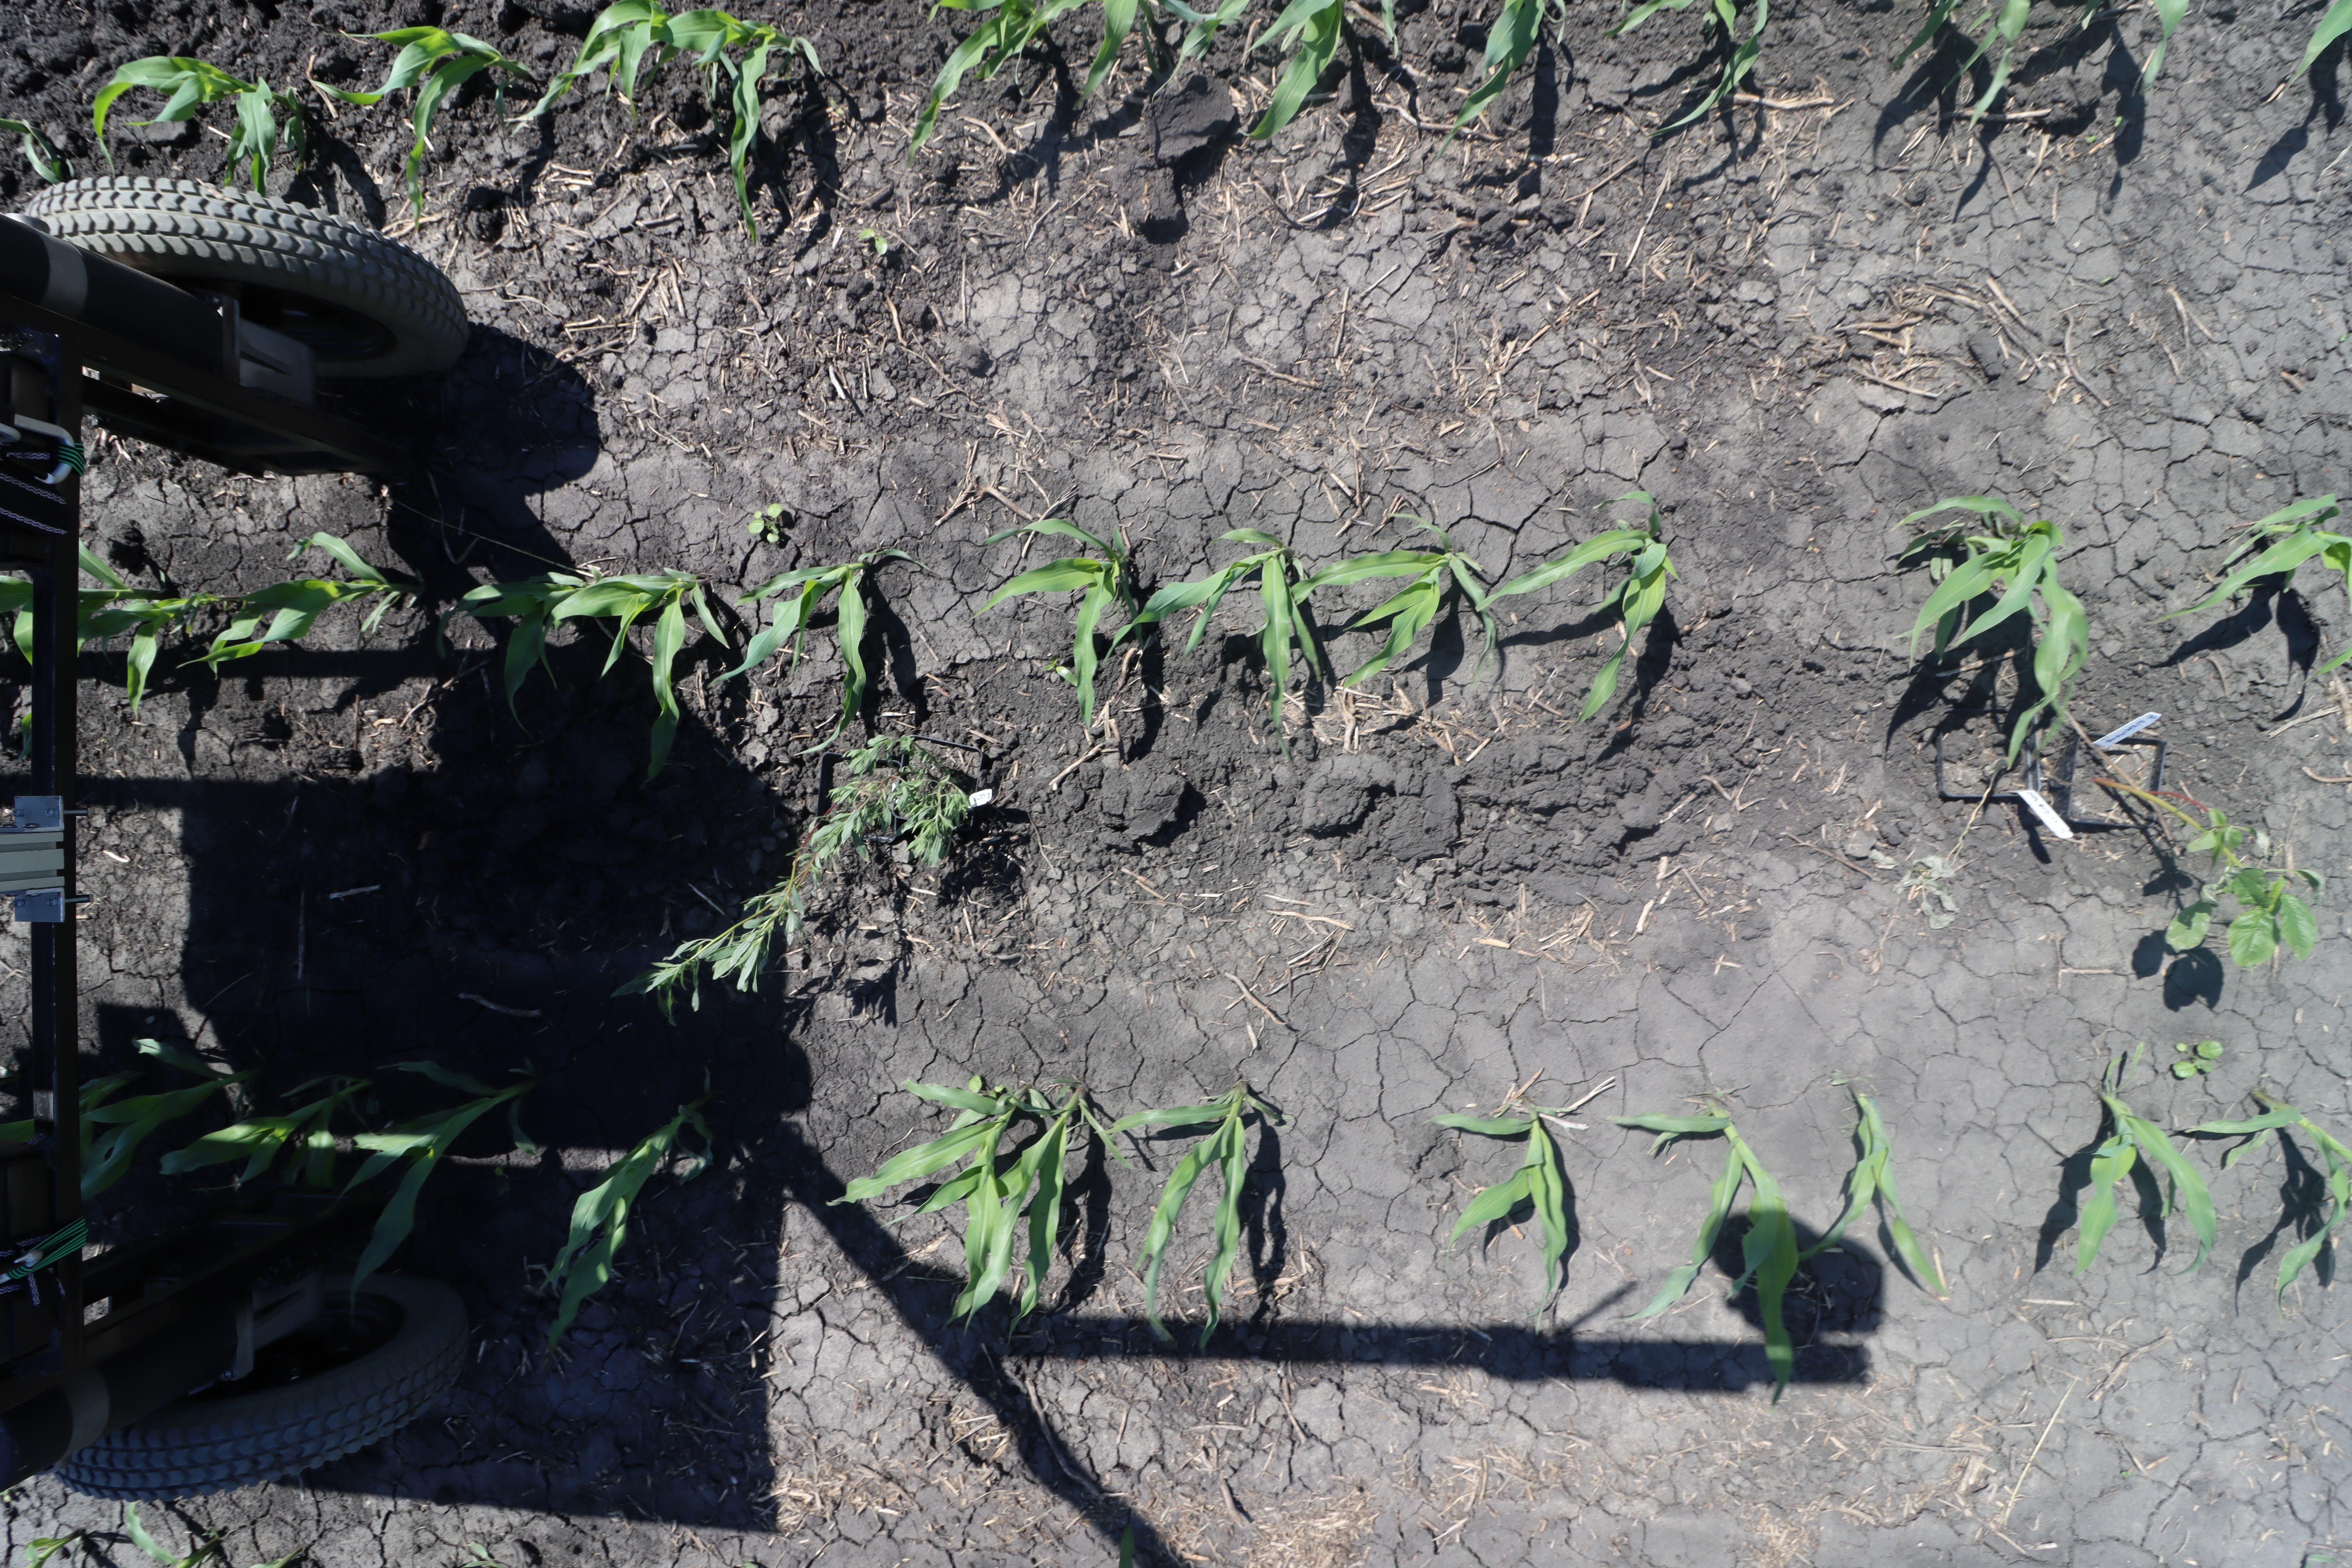
Crop: Corn
Objects: Corn, Corn, Corn, Corn, Corn, Corn, Corn, Corn, Corn, Corn, Corn, Corn, Corn, Kochia, Kochia, Waterhemp, Corn, Corn, Corn, Corn, Corn, Corn, Corn, Corn